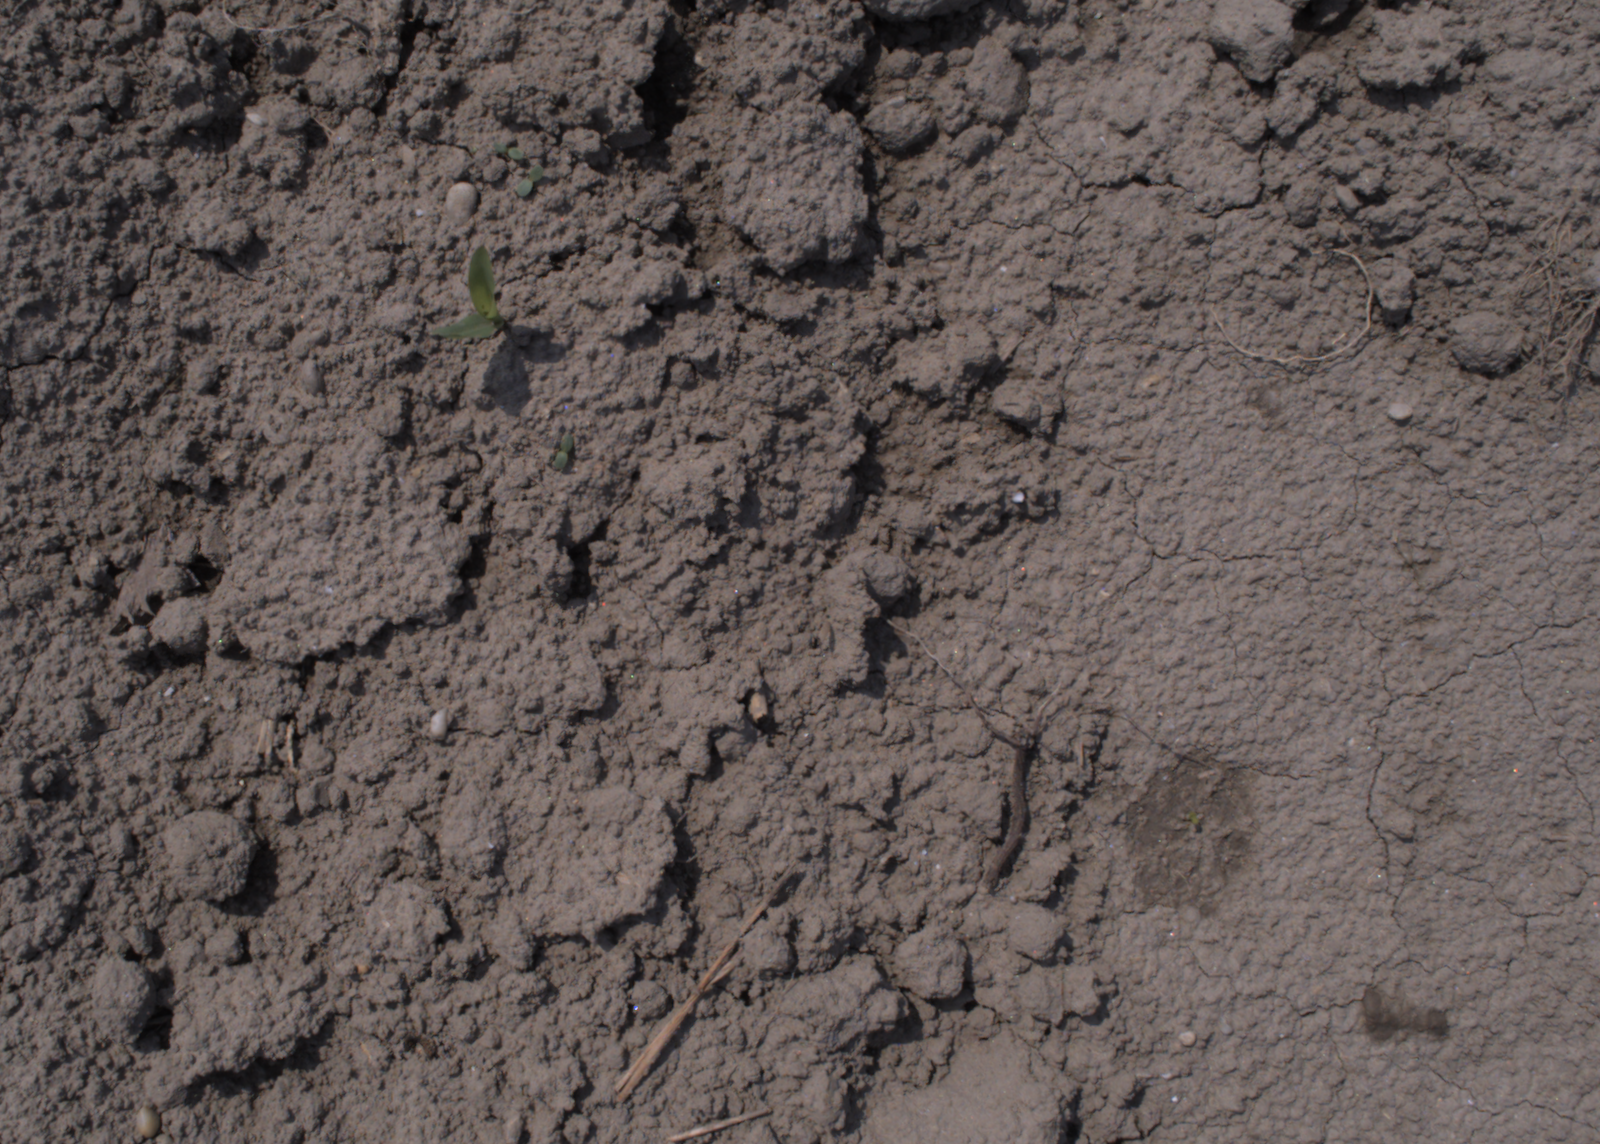
Capture date: 06.08.2020 12:34:45
Weather: sunny
Wind: medium
Seeding date: 21.07.2020
Plant canopy height (mm): 890